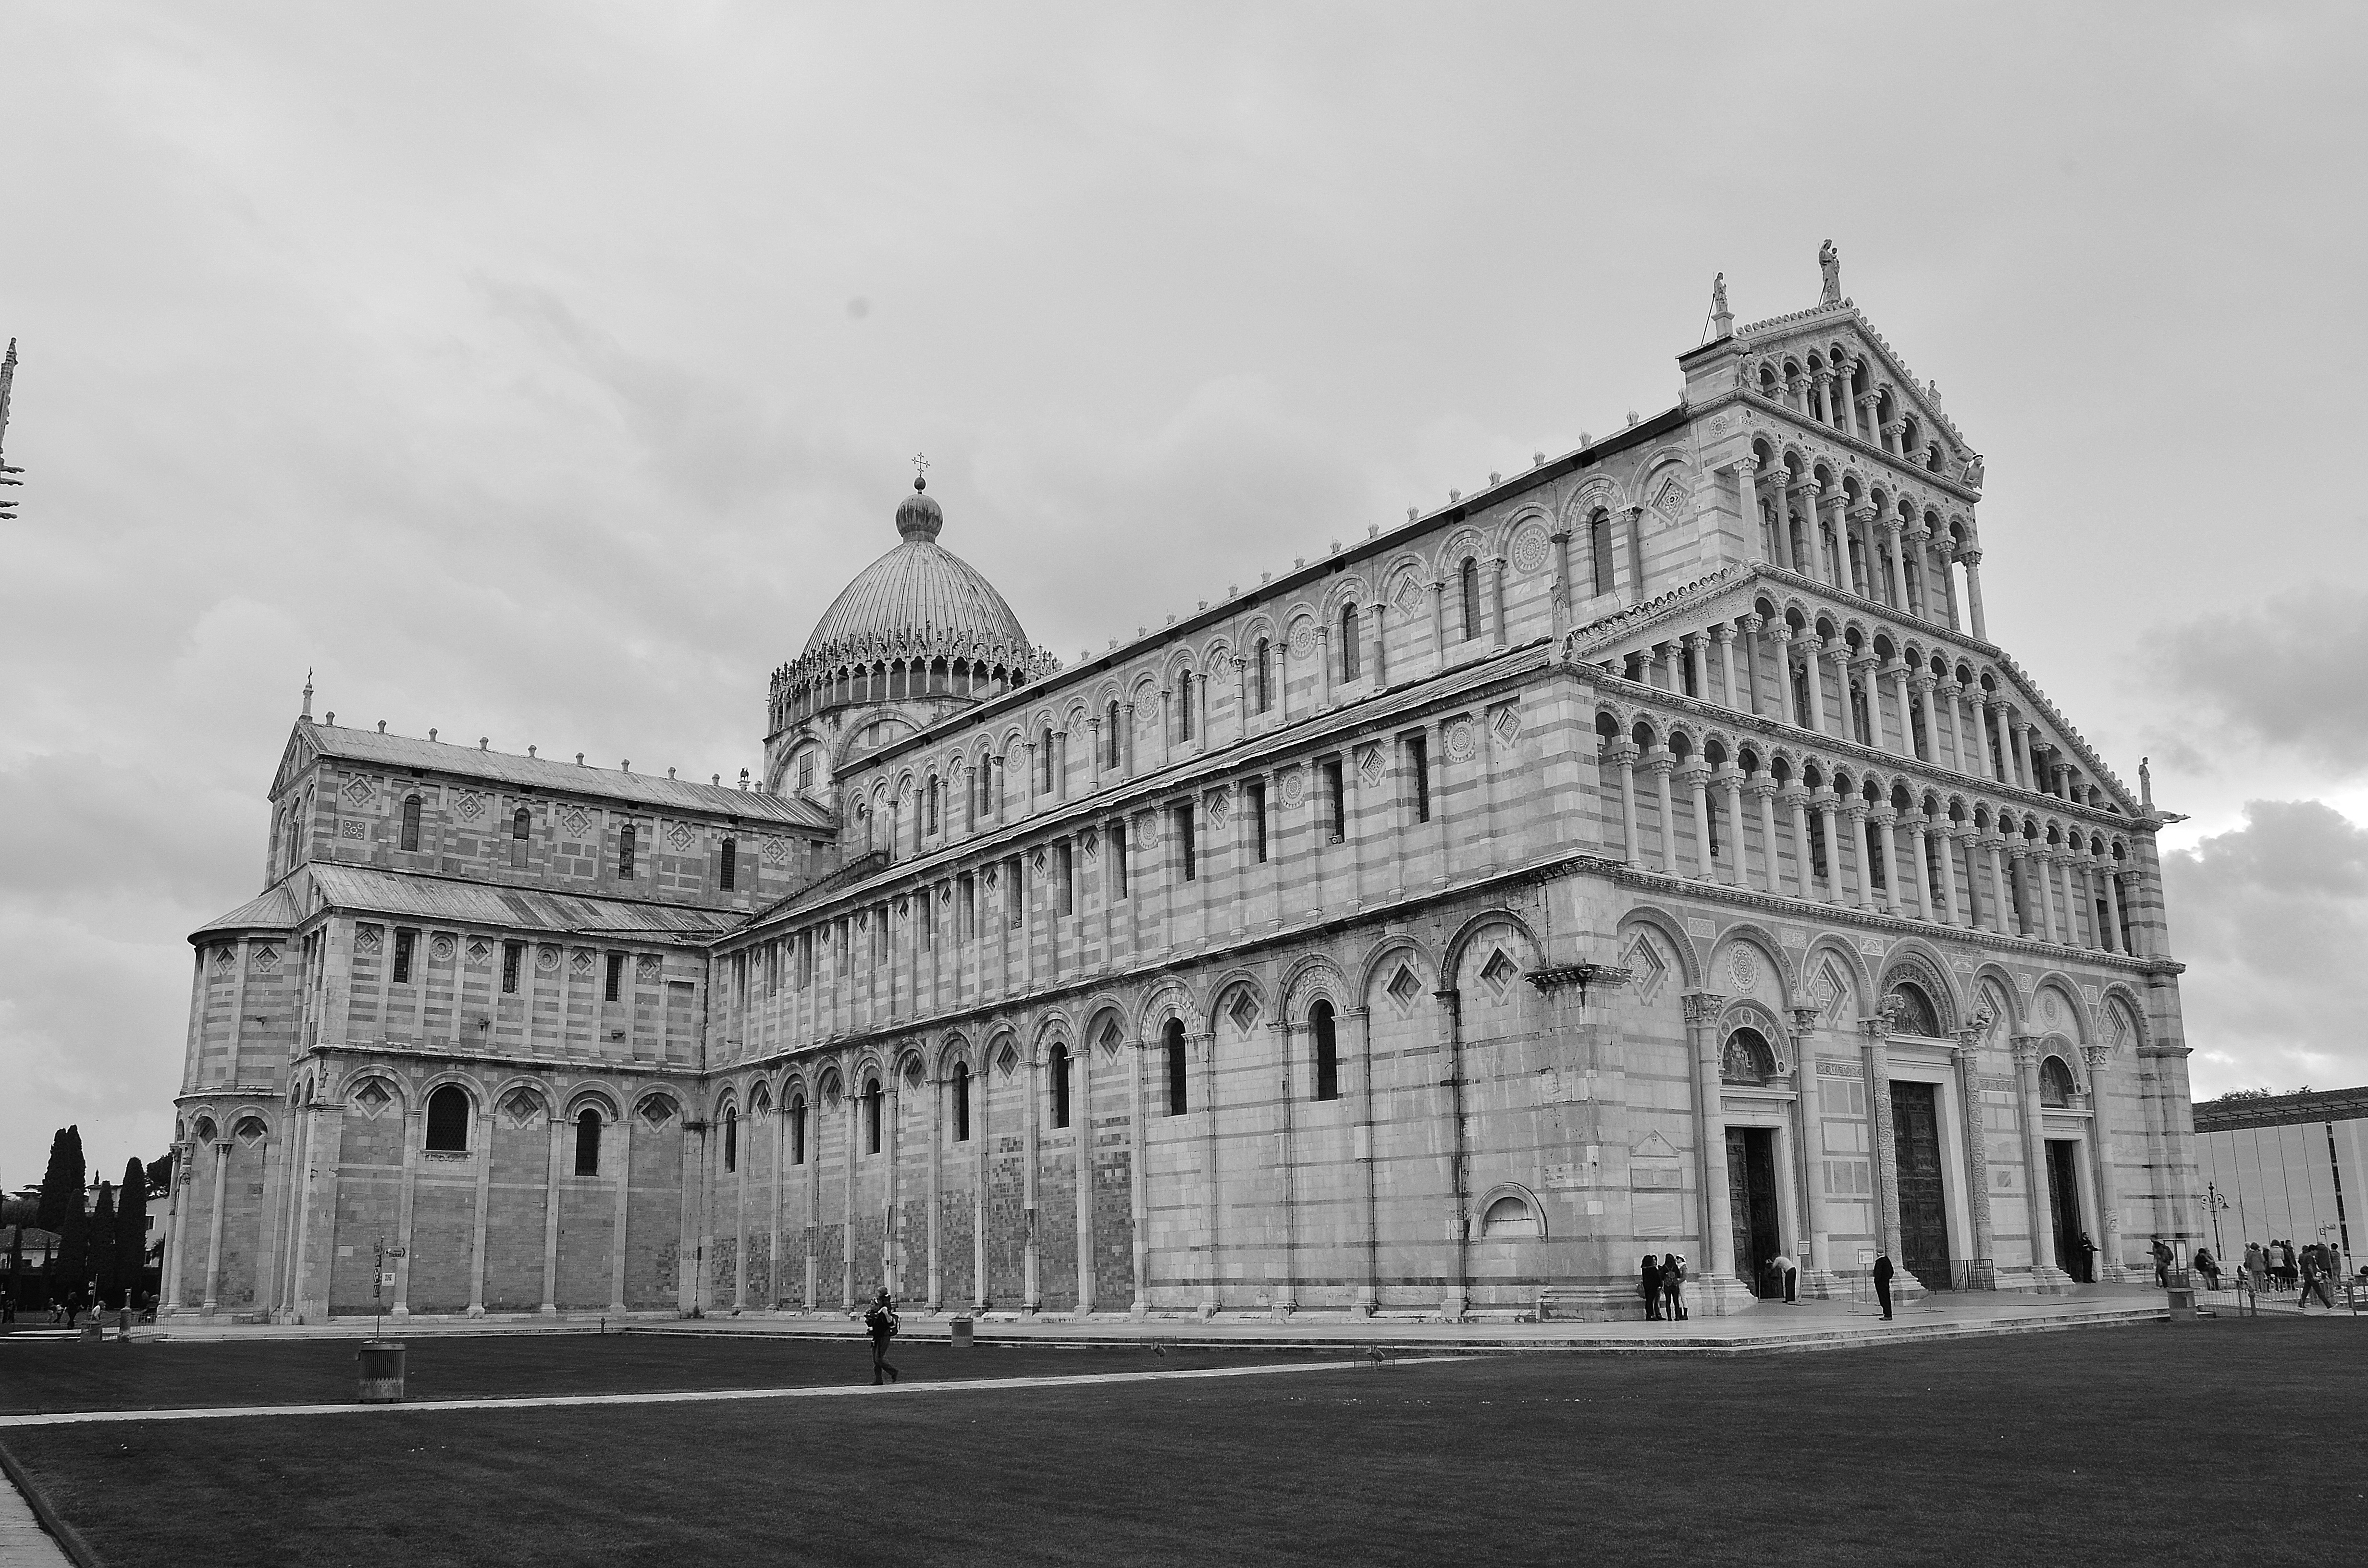
black and white, architecture, building, palace, vacation, journey, religion, landmark, italy, facade, monochrome, tourism, pisa, beauty, history, estate, showplace, monochrome photography, the leaning tower of pisa